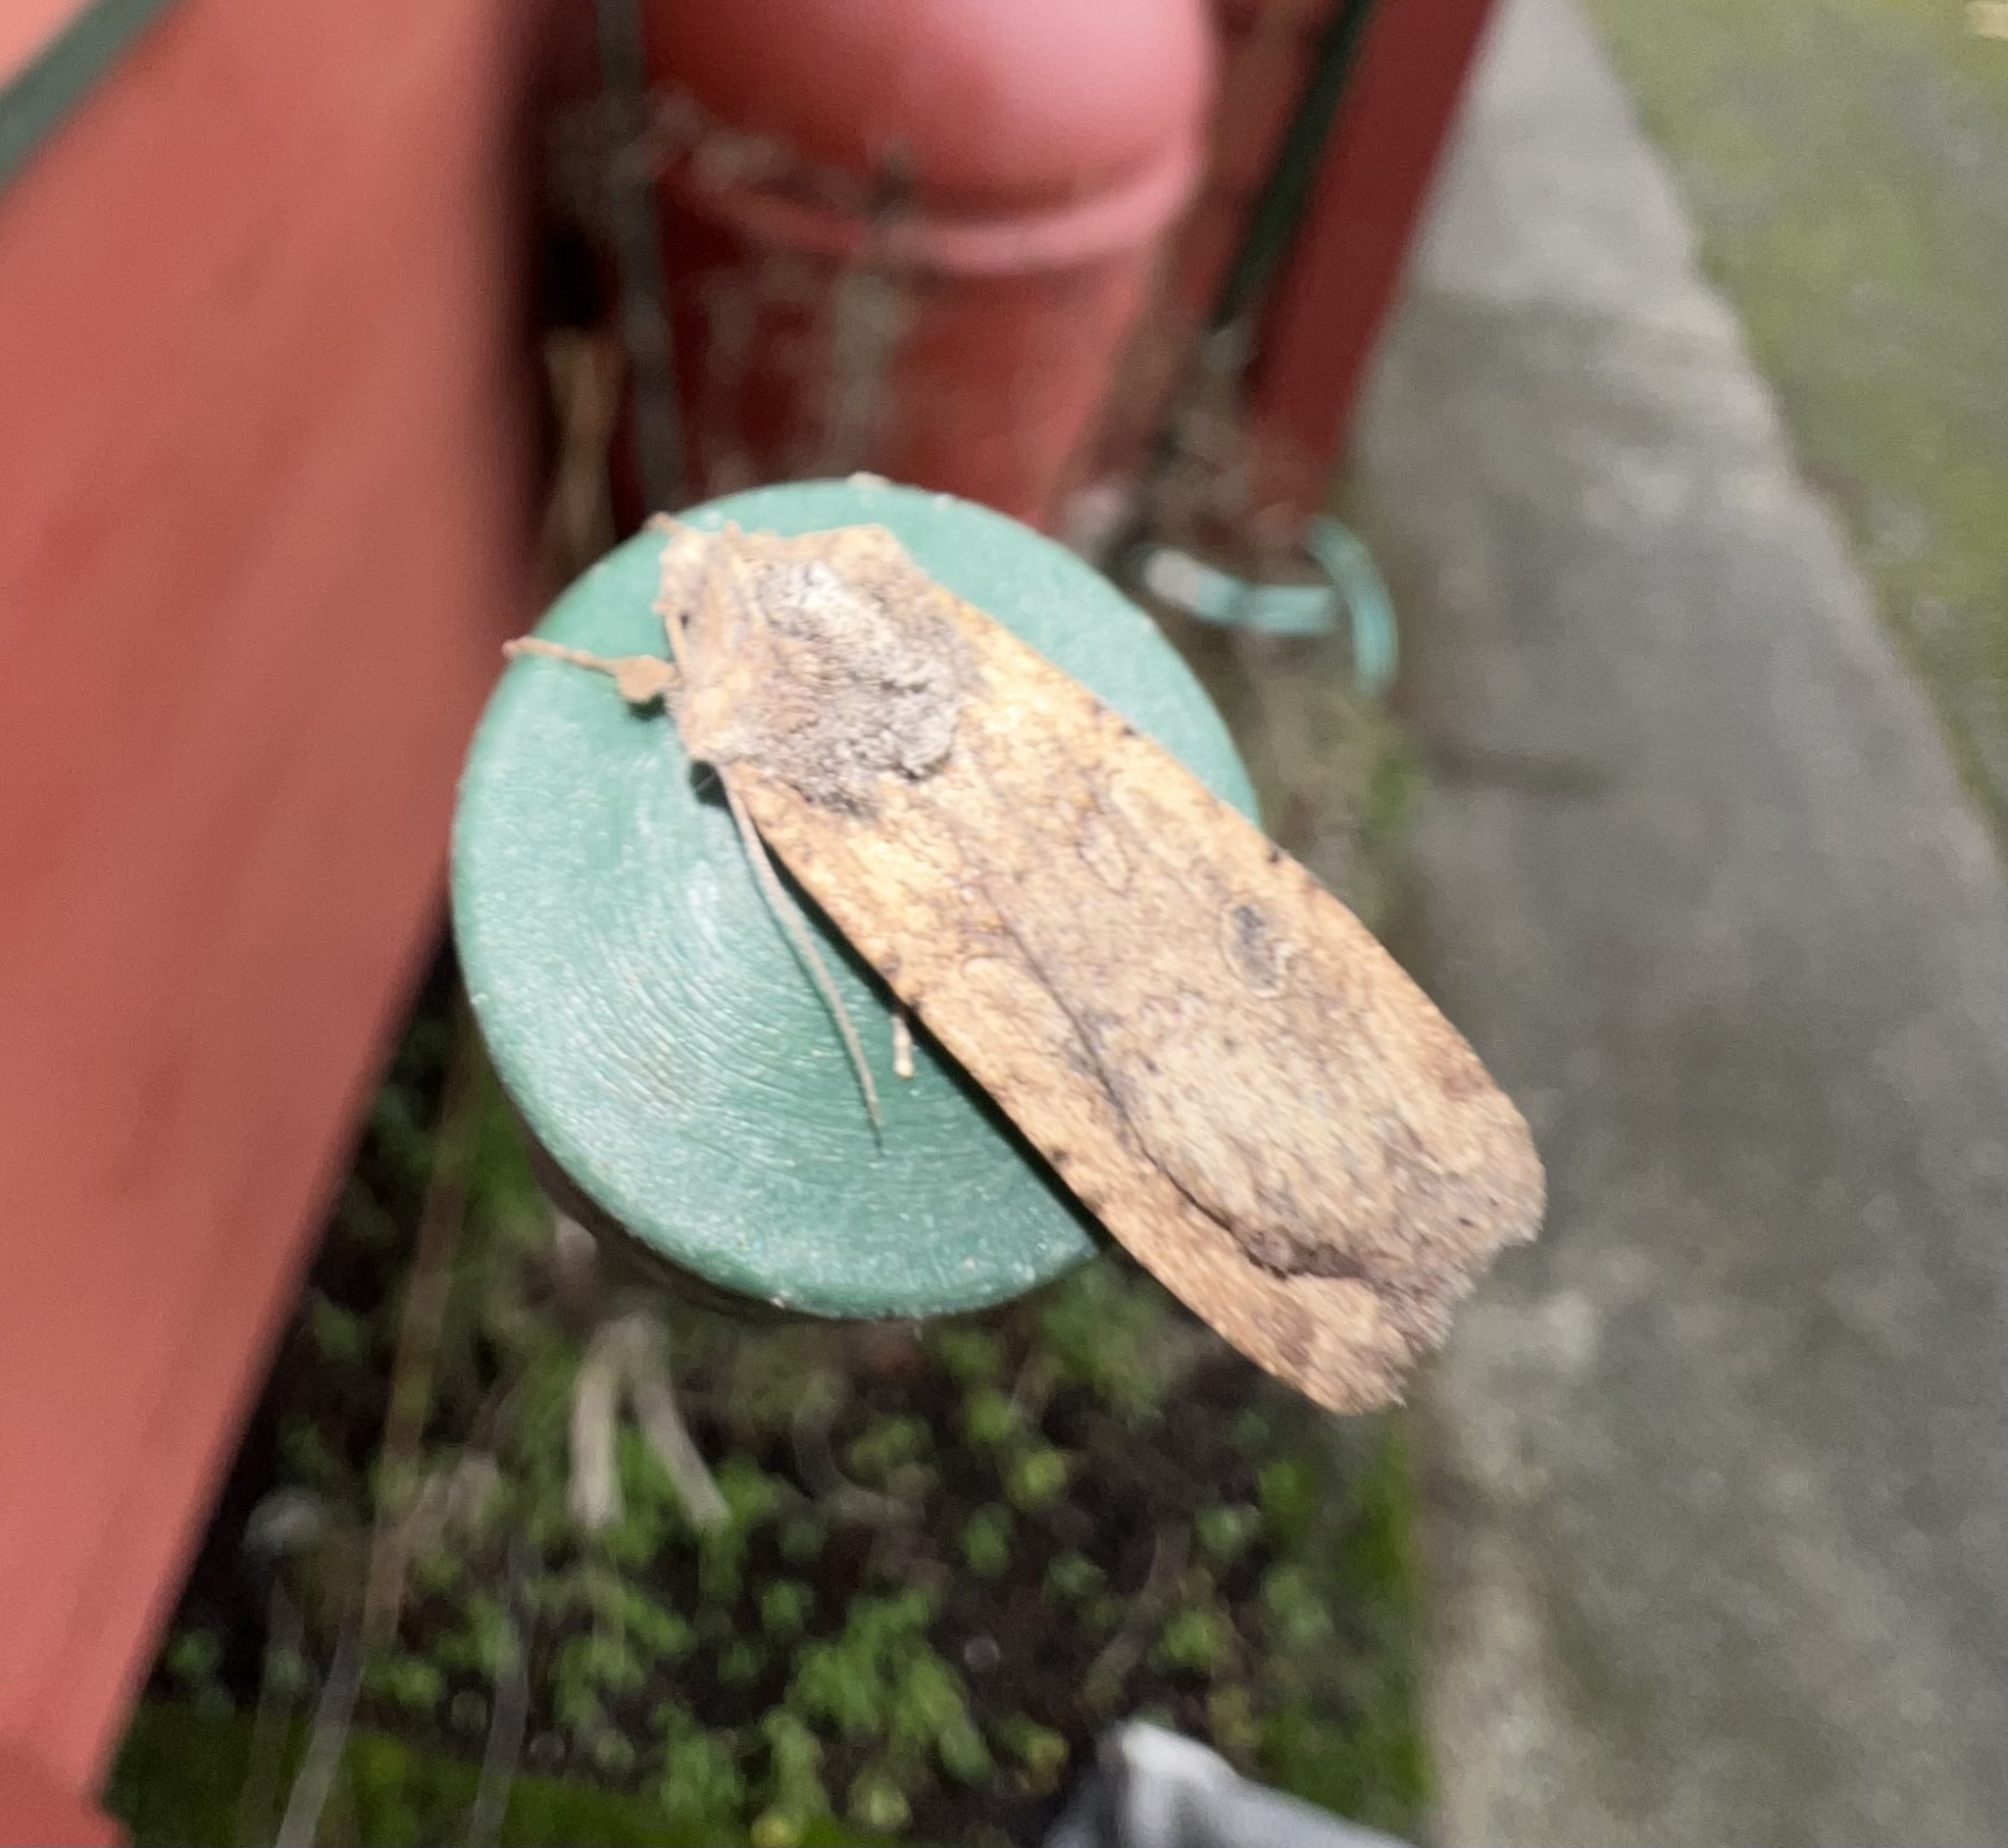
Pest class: cutworms